Engis 2

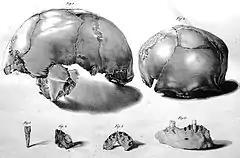
Engis 1. Adult "Homo sapiens." 1 - skull in profile, 2 - frontal view, 3 - upper incisor, 4 - upper jaw fragment, 5 - maxillary bone, 6 - fragment of lower jaw

Originally misclassified as "modern", the fossil received little attention after its publication in the 19th century as it was compared to Engis 1 - the almost perfectly preserved skull of an adult "Homo sapiens". In 1758, Carl Linnaeus had published the 10th edition of his work Systema Naturae in which "Homo sapiens" as a species name was introduced to the public, yet without a thorough diagnosis and without a precise description of the species-specific characteristics.